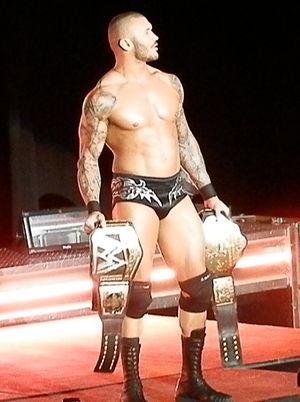
Cet article représente la liste des World Heavyweight Champions (WWE).
L’édition 2013 de TLC: Tables, Ladders and Chairs est une manifestation de catch télédiffusée et visible uniquement en paiement à la séance ainsi que gratuitement sur la chaîne de télévision française AB1. L'événement, produit par la World Wrestling Entertainment, a eu lieu le 15 décembre 2013 dans la salle omnisports du Toyota Center à Houston, dans l'État du Texas. Il s'agit de la cinquième édition de TLC: Tables, Ladders and Chairs, spectacle annuel qui, comme son nom l'indique, propose un ou plusieurs Tables, Ladders and Chairs match.